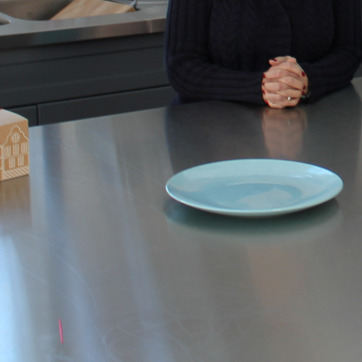
Material: ceramic